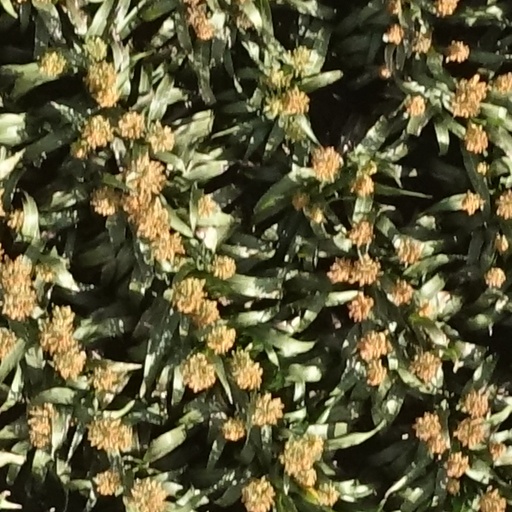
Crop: sorghum